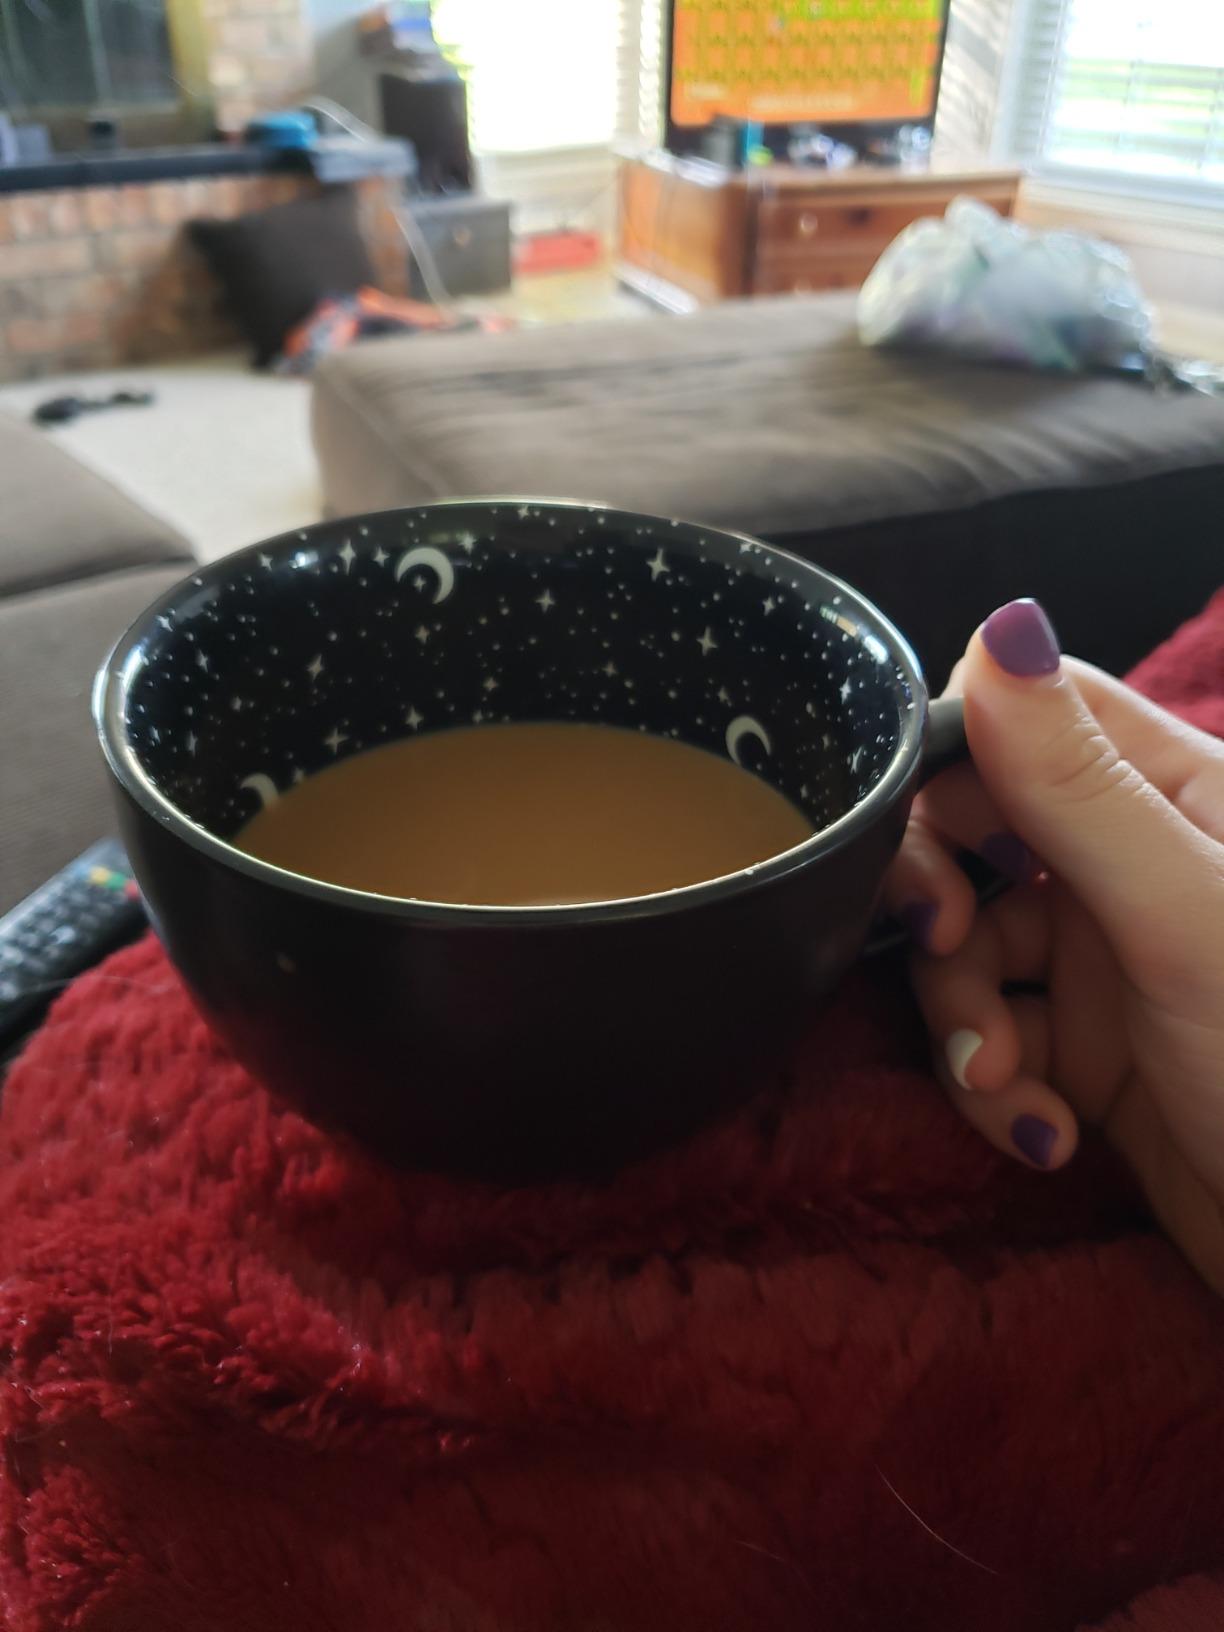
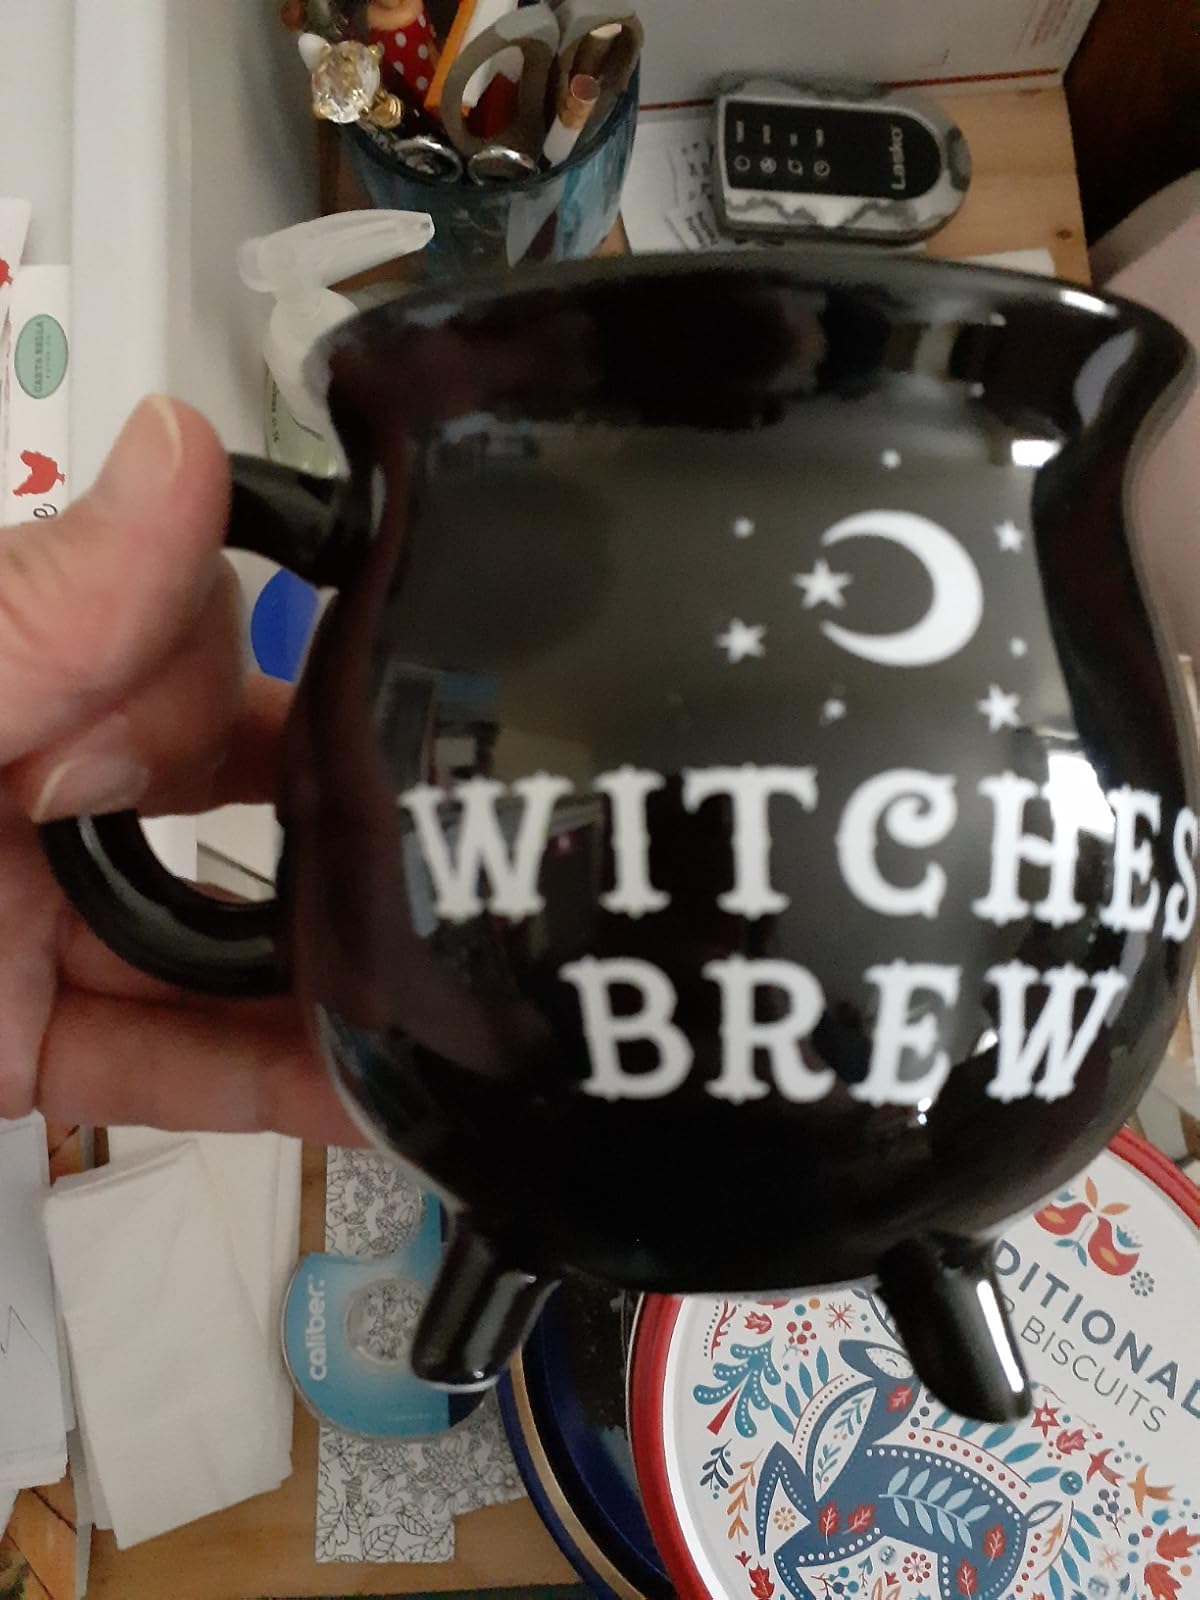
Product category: items_mug
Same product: no